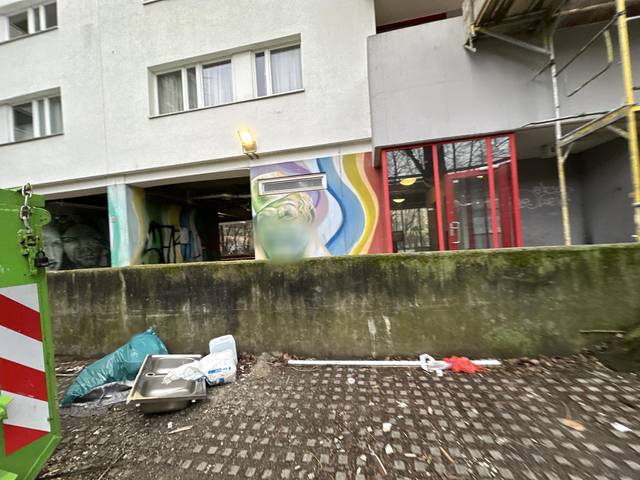
Region: Germany
Coordinates: 52.501, 13.391